Boeing P-8 Poseidon

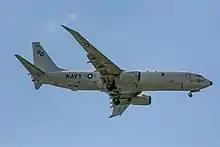
A US Navy P-8 landing at Kadena AB

The P-8 cannot use the Navy's typical probe and drogue in-flight refueling method, instead using a flying boom receptacle on the upper-forward fuselage, making it, like the USN's E-6 Mercury aircraft, reliant on US Air Force (USAF) KC-135 Stratotanker, KC-10 Extender and KC-46 Pegasus aircraft for in-flight refueling. In April 2017, the USAF 459th Air Refueling Wing worked with the Naval Air Systems Command to certify operationally the P-8 for in-flight refueling. For extended endurance, the P-8 is equipped with six auxiliary fuel tanks.